Church of St Thomas, Thurstonland

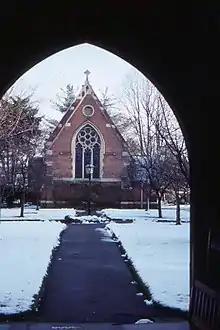
Chapel of St Oswald's Hospital, where he was chaplain at the end of his life

Arnold Escombe Jerram (1868–1934) was born in Clapham, Surrey. He was the youngest son of Edward Jenner Jerram (1811–1885), a merchant working between Cape of Good Hope and Brazil, and his wife Priscilla (1829–1909). The family must have been mobile in the early days, as his eldest sister was born in the Cape of Good Hope, although their mother was born in St Ann's, Soho and their father in St Matthew's, London. In 1861 Edward Jerram and his wife Priscilla were living at 35 Alfred Place West, Kensington, with their eldest daughter, a niece and three servants including a coachman.